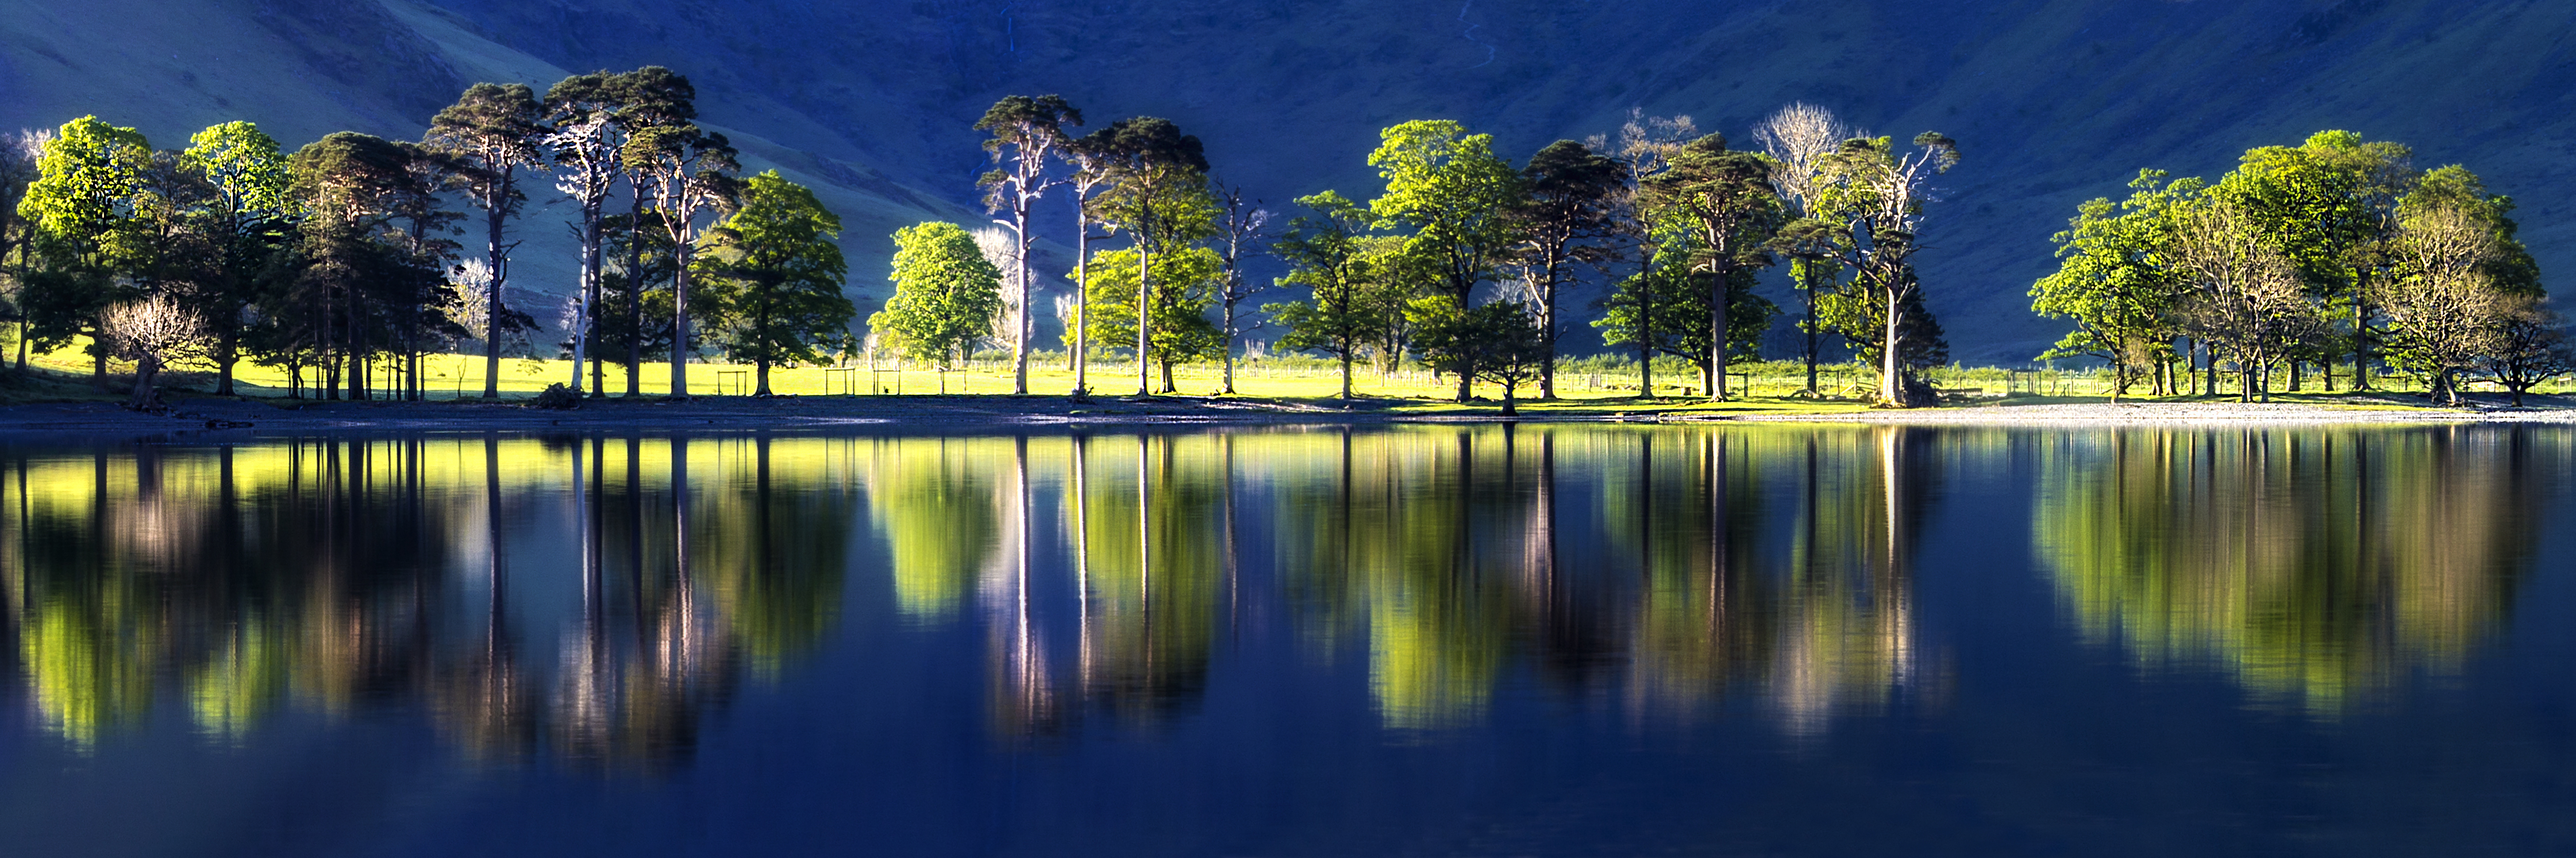
tree, plant, sky, sunlight, flower, lake, pond, reflection, peaceful, buttermere, lakedistrict, sentinels, sentinelsofbuttermere, woody plant, computer wallpaper